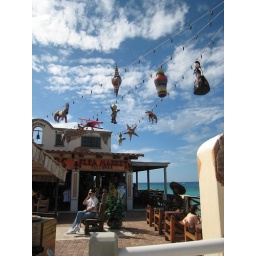
A flea market right by the coast in Cozumel, Mexico